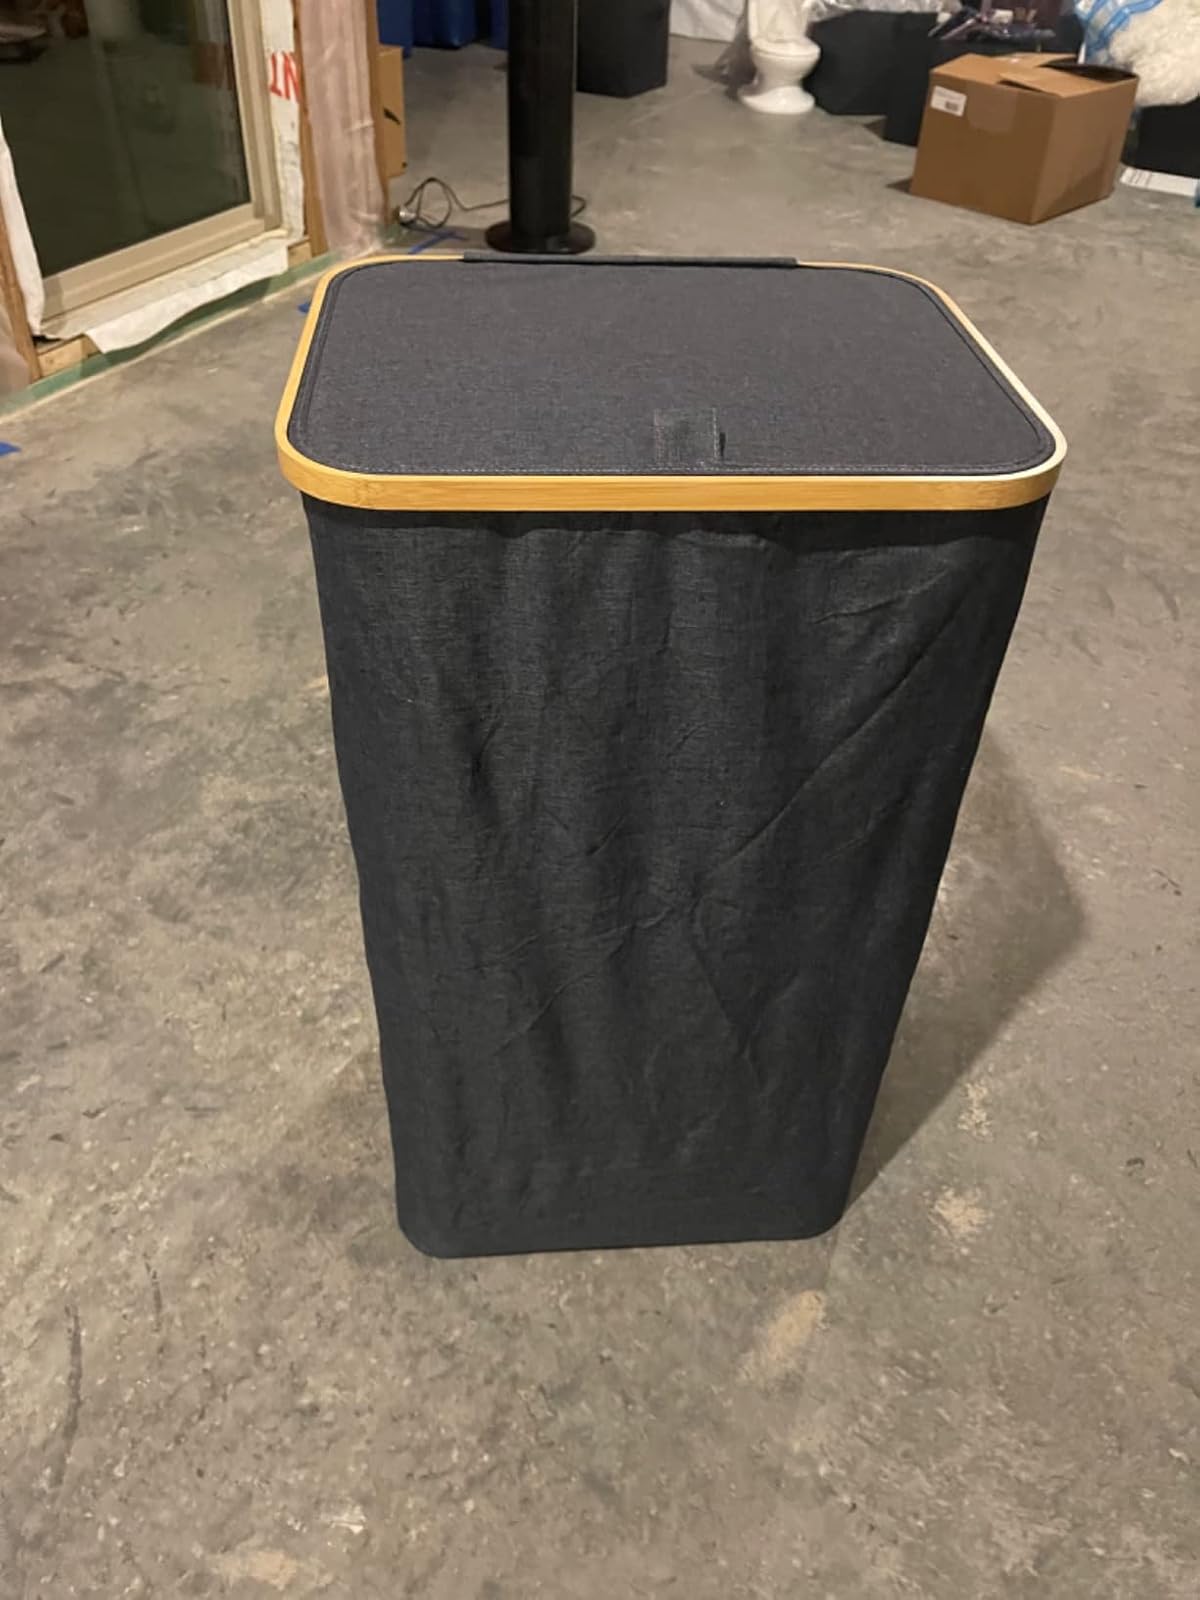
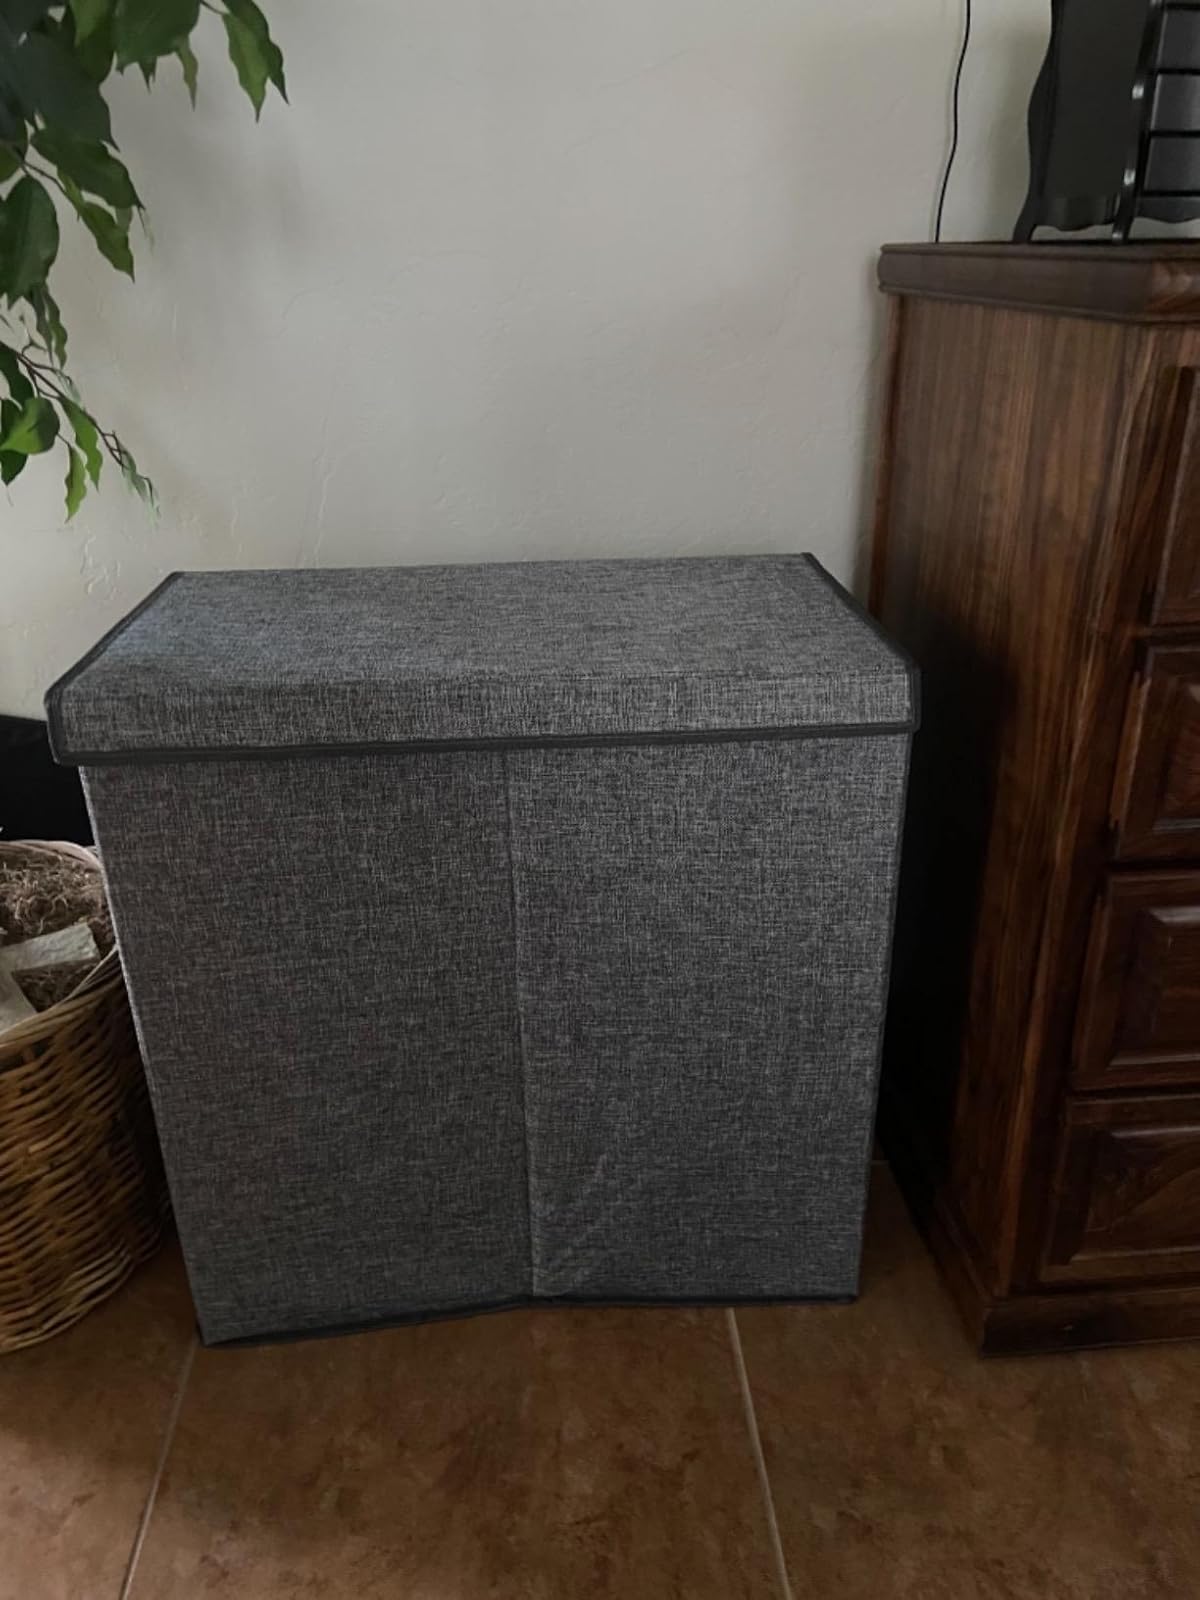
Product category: items_hamper
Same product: no